Fresh (2022 film)

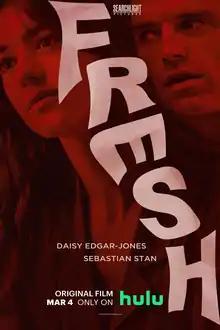
Release poster

Fresh is a 2022 American horror thriller film directed by Mimi Cave, in her directorial debut, from a screenplay by Lauryn Kahn. The film stars Daisy Edgar-Jones and Sebastian Stan. It is a co-production between Legendary Pictures and Hyperobject Industries; Adam McKay produced the film alongside Kevin J. Messick.